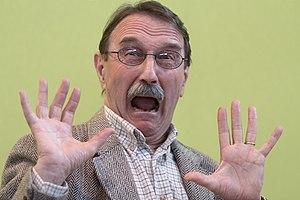
Jean-Noël Blanc au Salon du livre de Paris pour une séance de lecture au Club Jeunesse.